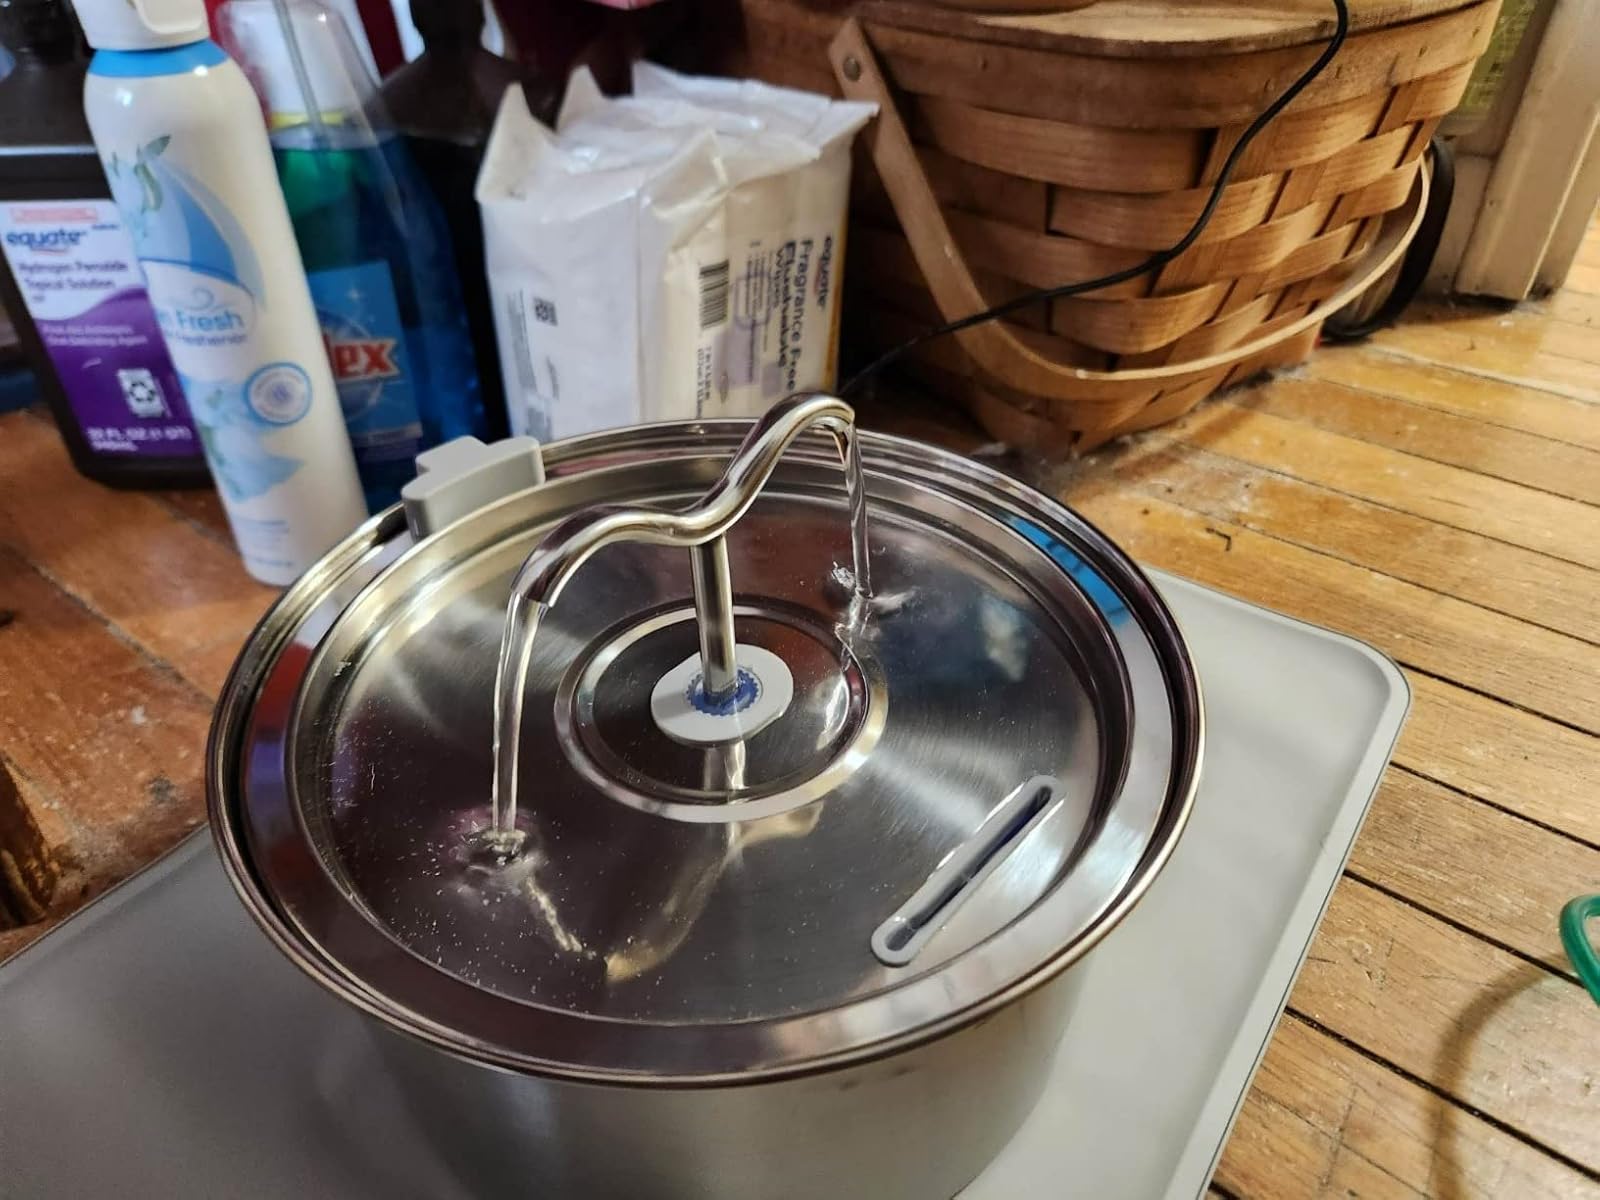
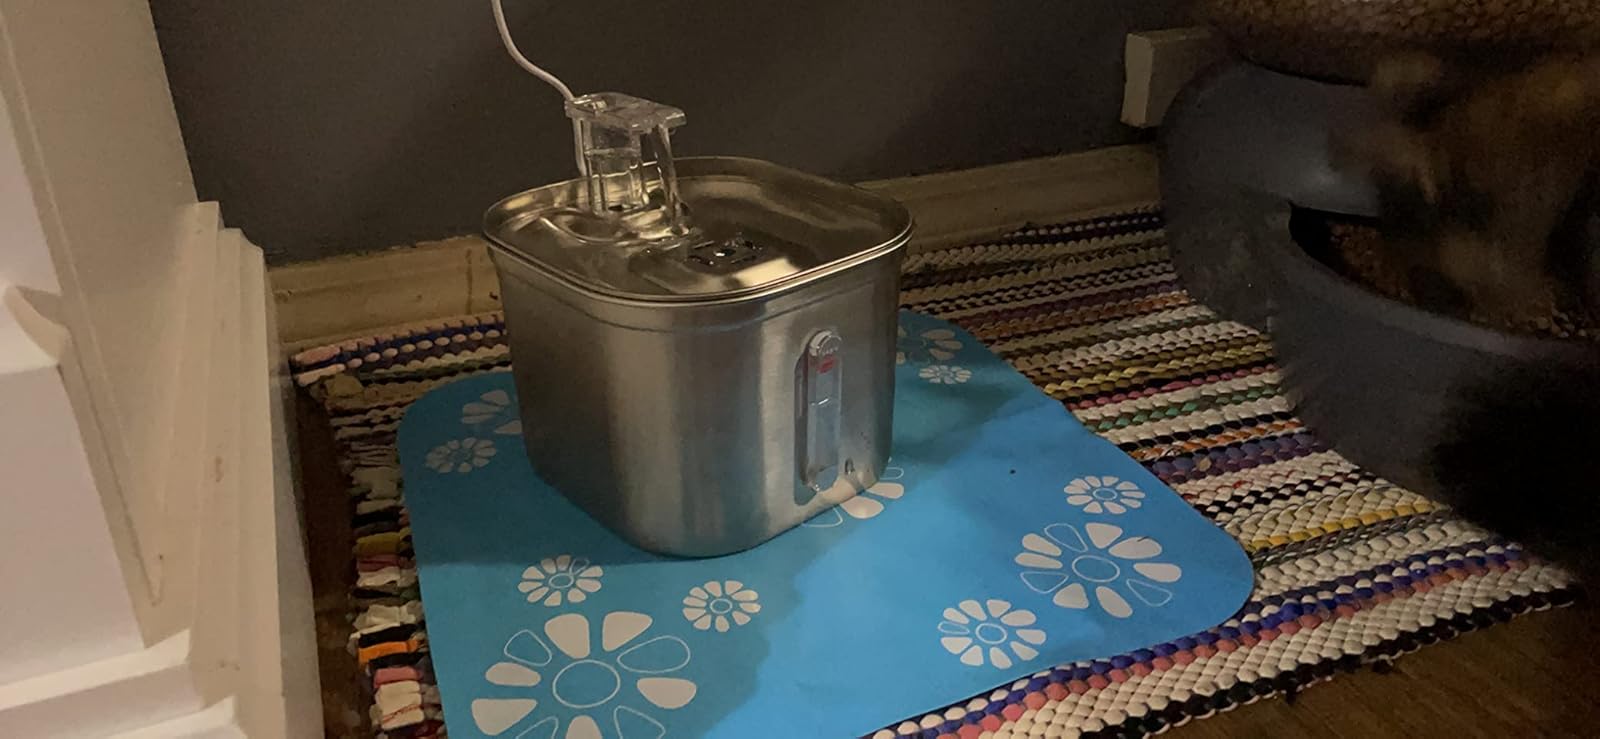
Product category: items_bowl
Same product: no